Peppino Tirri

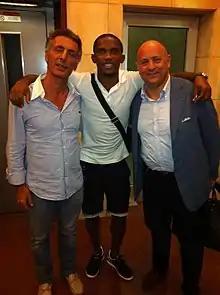
Peppino Tirri - Samuel Eto'o

During the summer of 2011, Tirri oversaw the transfer of Samuel Eto'o from Inter Milan to FC Anzhi Makhachkala. The deal was notable in Europe for its massive worth: a fee of €21 million and salary of €10 million a year for 3 years. Mining billionaire Suleyman Abusaidovich Kerimov made the Cameroonian forward the highest-paid football player in the world ahead of Lionel Messi, Cristiano Ronaldo and David Beckham. Foreign Policy supports the hypothesis that this investment has a political purpose:"According to Jonathan Wilson at The Guardian, the London newspaper, this is all about pleasing Vladimir Putin, who has long urged Russia's oligarchs to put their wealth into the country's struggling regions. The football club has a long history of supporting Putin".